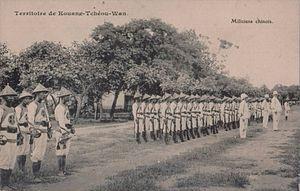
Miliciens chinois du territoire français de Kouang-Tchéou-Wan.
Le Kouang-Tchéou-Wan, également orthographié Quang-Tchéou-Wan du temps de la présence française ou encore Guangzhou Wan ou Guangzhouwan est un territoire de 1 300 km² situé au sud de la Chine continentale, cédé par bail à la France en 1898 à la suite du traité de Kouang-Tchéou-Wan et rétrocédé à la Chine en 1945. Rattaché administrativement à l'Indochine française, il englobait des territoires situés sur la côte nord-est de la péninsule de Leizhou, à l'ouest du Guangdong, comptant notamment la ville actuelle de Zhanjiang, ainsi que les îles de Donghai et Naozhou.